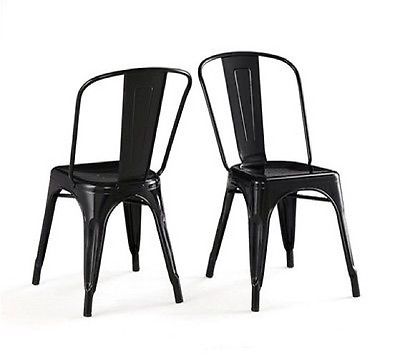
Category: chair